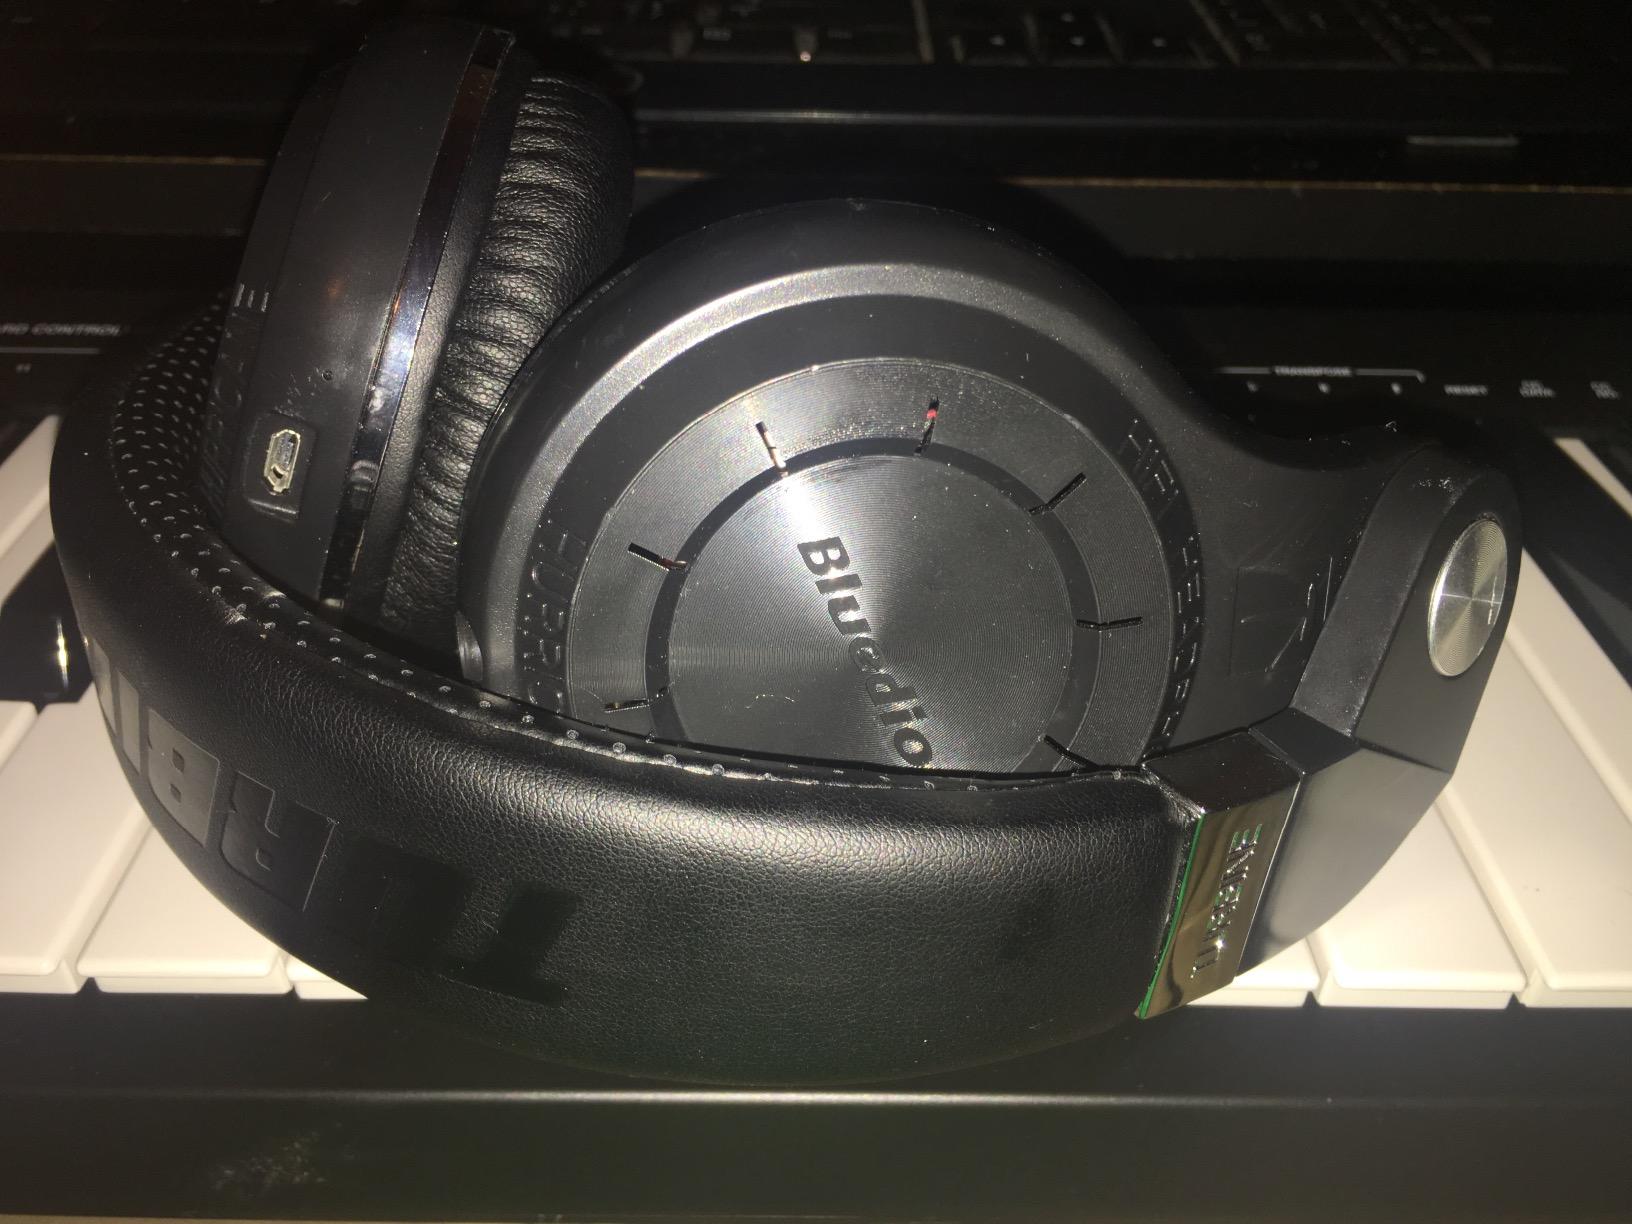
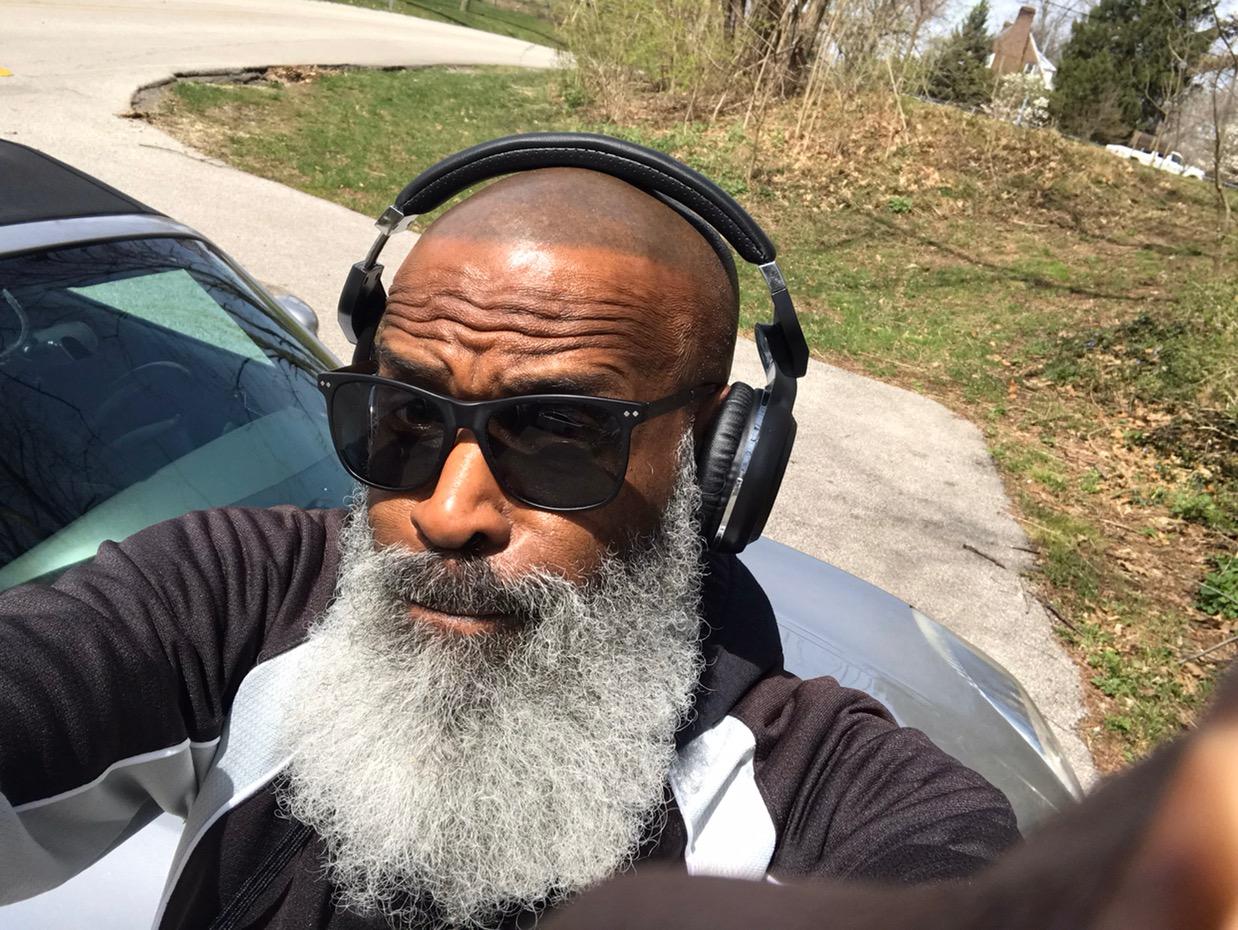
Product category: headphones
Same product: yes